Swiss chocolate

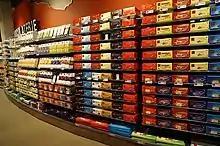
A chocolate department in a Migros supermarket

From the 19th century until the First World War and throughout the Second World War the Swiss chocolate industry was very export-oriented. After the Second World War Switzerland began to outsource production due to commercial restrictions.